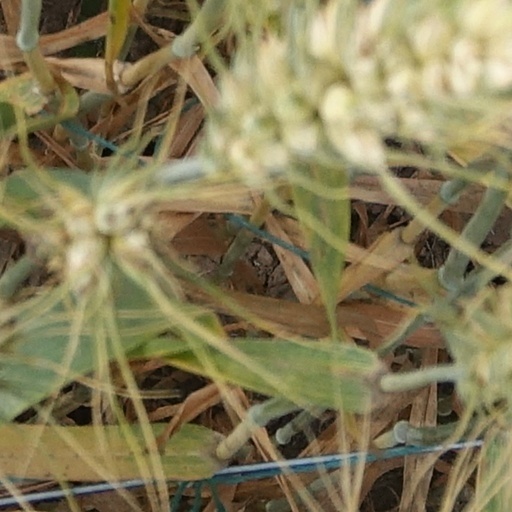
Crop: wheat